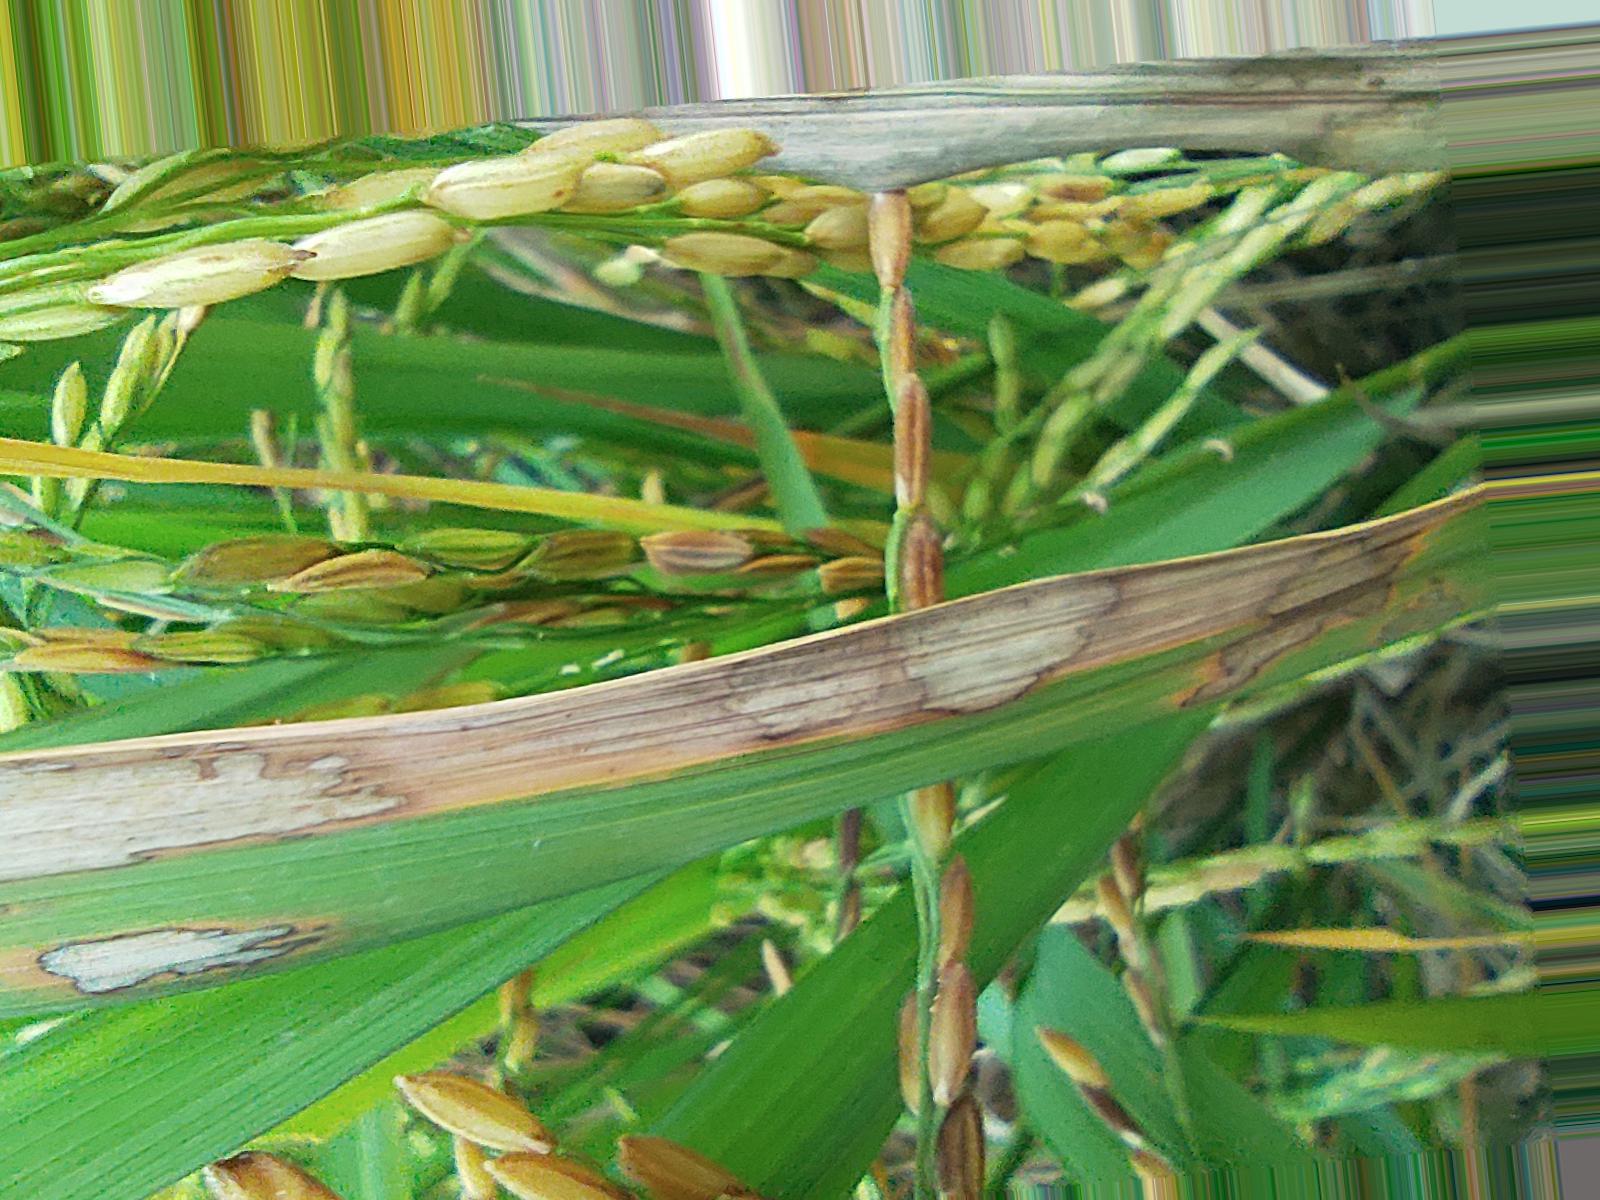
Nhãn: Bệnh Đốm Vằn ( Khô vằn ) ( Sheath Blight )